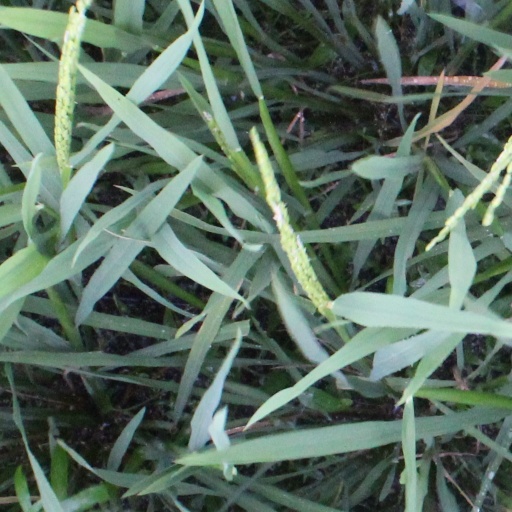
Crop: rice